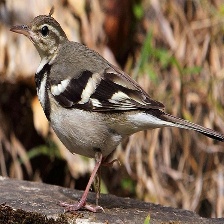
Species: FOREST WAGTAIL
Scientific name: DENDRONANTHUS INDICUS